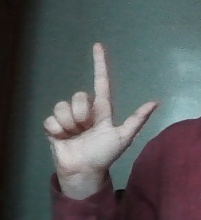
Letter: laam